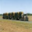
Label: train